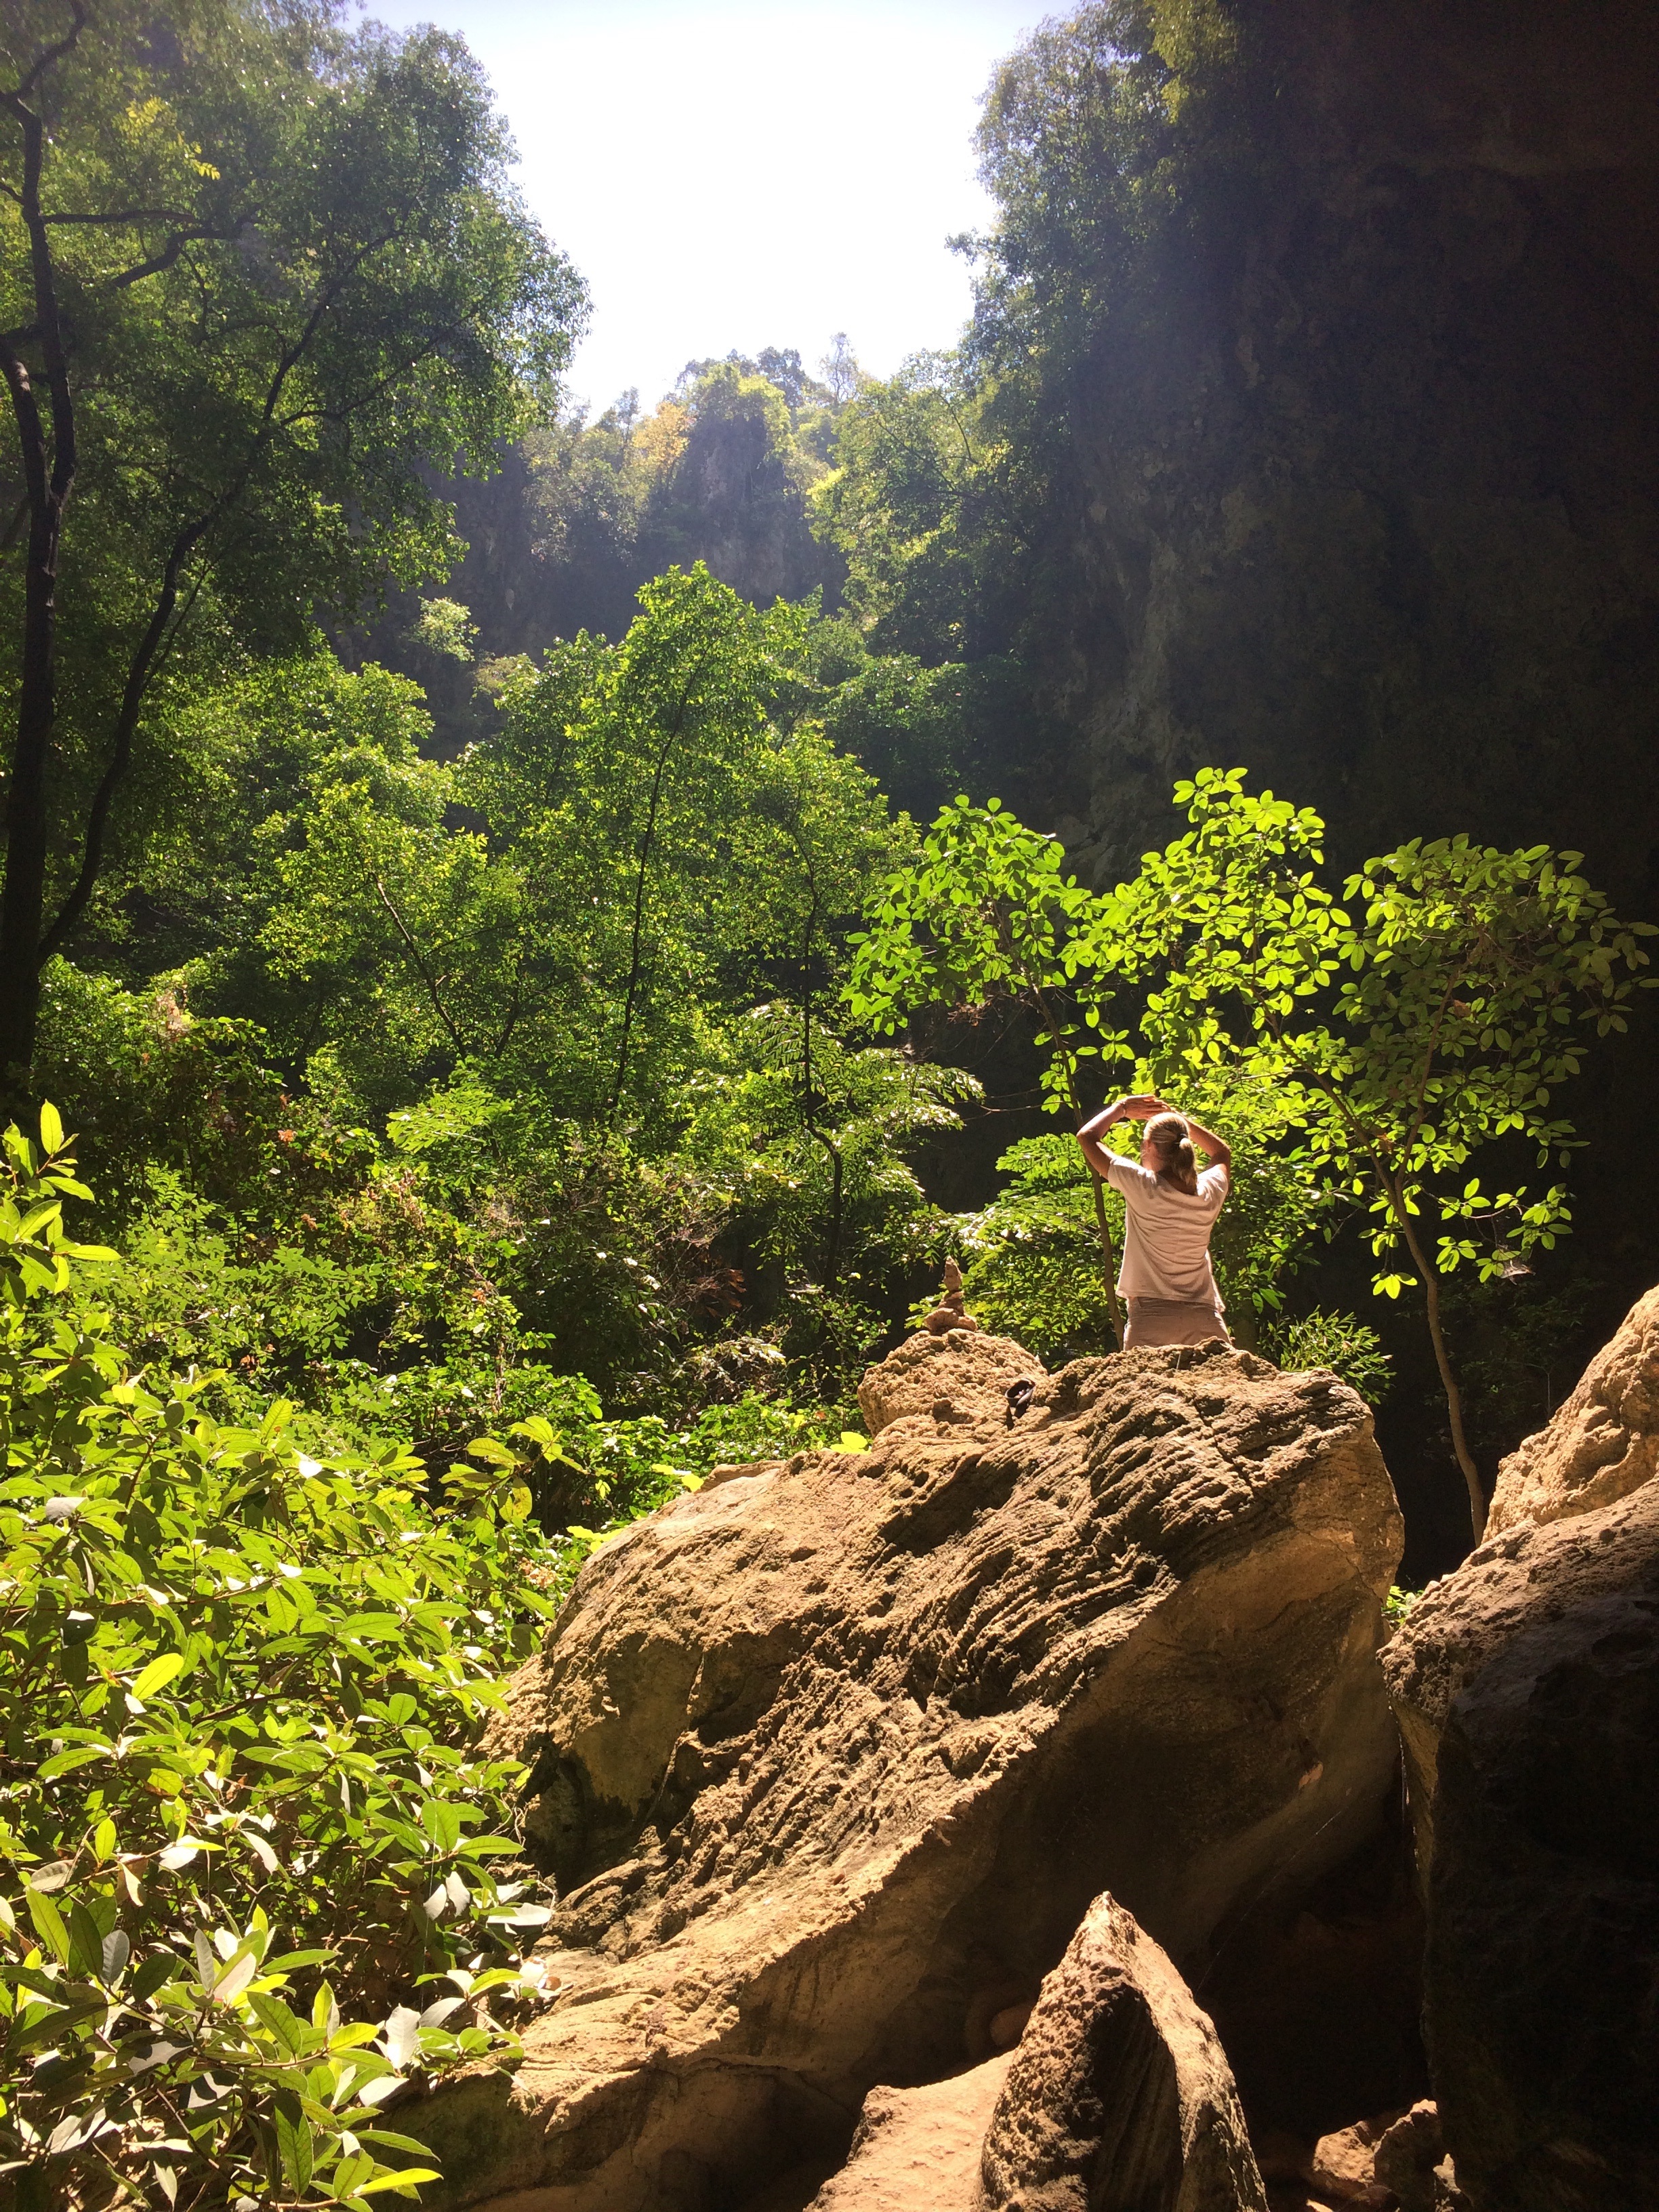
landscape, tree, nature, forest, rock, waterfall, wilderness, mountain, leaf, flower, adventure, valley, vacation, explore, stream, green, jungle, journey, autumn, botany, flora, rainforest, exploring, experience, th, woodland, habitat, water feature, destination, natural environment